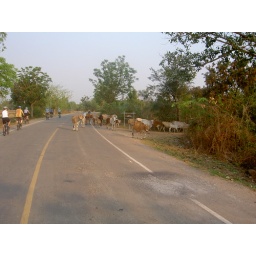
A herd of cows meet us on the bikes in Thailand.